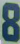
Number: 8